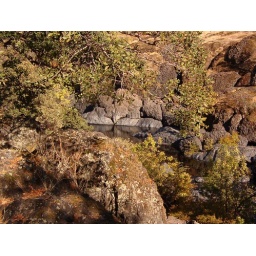
Hot rocks and cool mountain run-off form the Chico Creek running through Upper Bidwell Park in Chico, California.